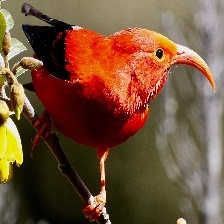
Species: IWI
Scientific name:  VESTIARIA COCCINEA.